Nazareth (band)

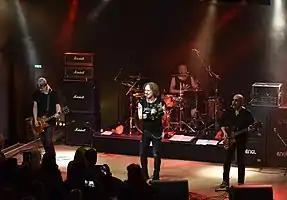
Nazareth performing in 2022

Nazareth are a Scottish hard rock band formed in Dunfermline in 1968 that had many hit singles and albums in Canada, the United Kingdom, and a number of other European countries beginning in the early 1970s. The breadth of their popularity expanded internationally, including in the United States, with their 1975 album "Hair of the Dog", which featured their hits "Hair of the Dog" and a cover of the ballad "Love Hurts". They have continued to record and tour internationally for more than 50 years.